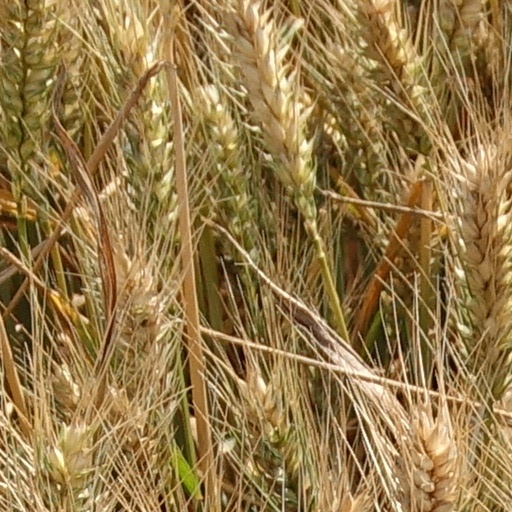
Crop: wheat